Lilioceris merdigera

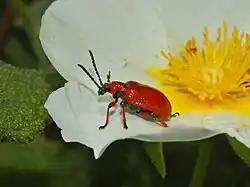
L. merdigera – Lateral view

"Lilioceris merdigera" can reach a length of 6–8 mm. Head, pronotum, elytra, femora and tibiae are bright red and elytra bear several rows of dots. It can be easily distinguished by the similar "Lilioceris lilii" which has black instead of red legs and head. This species is also similar to "Lilioceris schneideri".